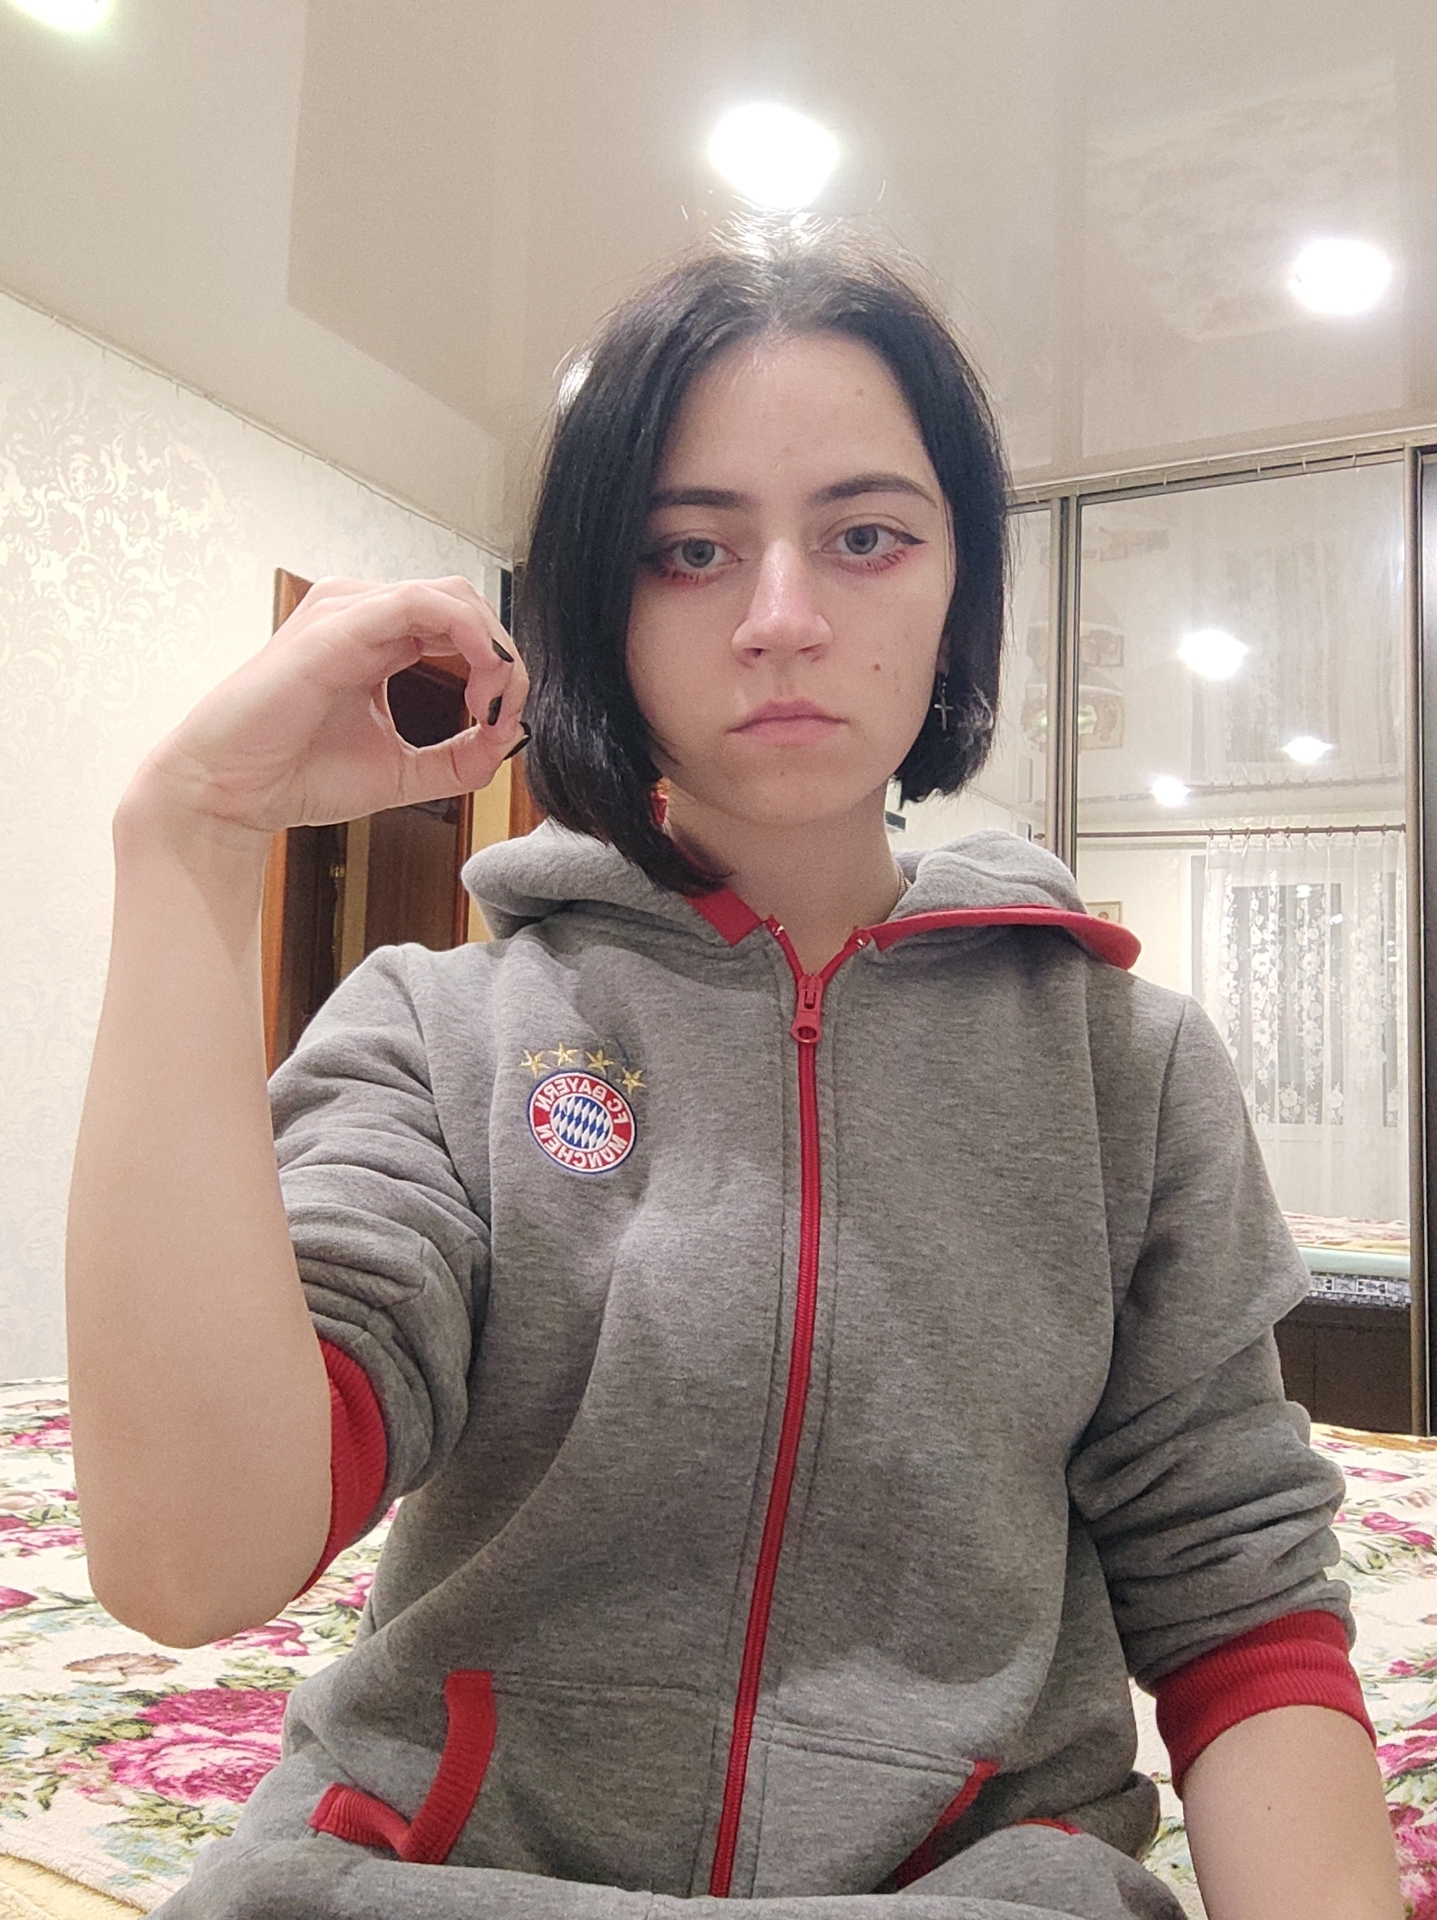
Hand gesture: grip